Abraham Pierson

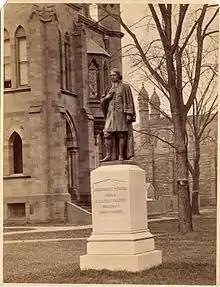
Statue of Rev. Abraham Pierson, Old Campus of Yale College, circa. 1879

Abraham Pierson (1646 – March 5, 1707) was an American Congregational minister who served as the first rector, from 1701 to 1707, and one of the founders of the Collegiate School — which later became Yale University.